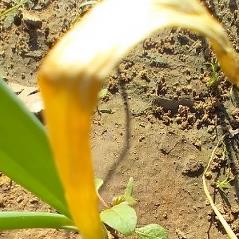
Crop: Onion
Condition: fusarium-d